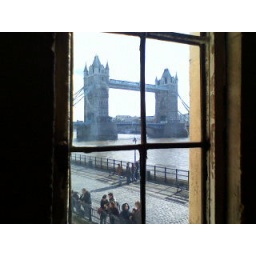
Tower bridge, through a window in the Tower of London....taken with my crap phone camera